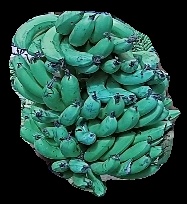
Variety: pachbale
Grade: grade3